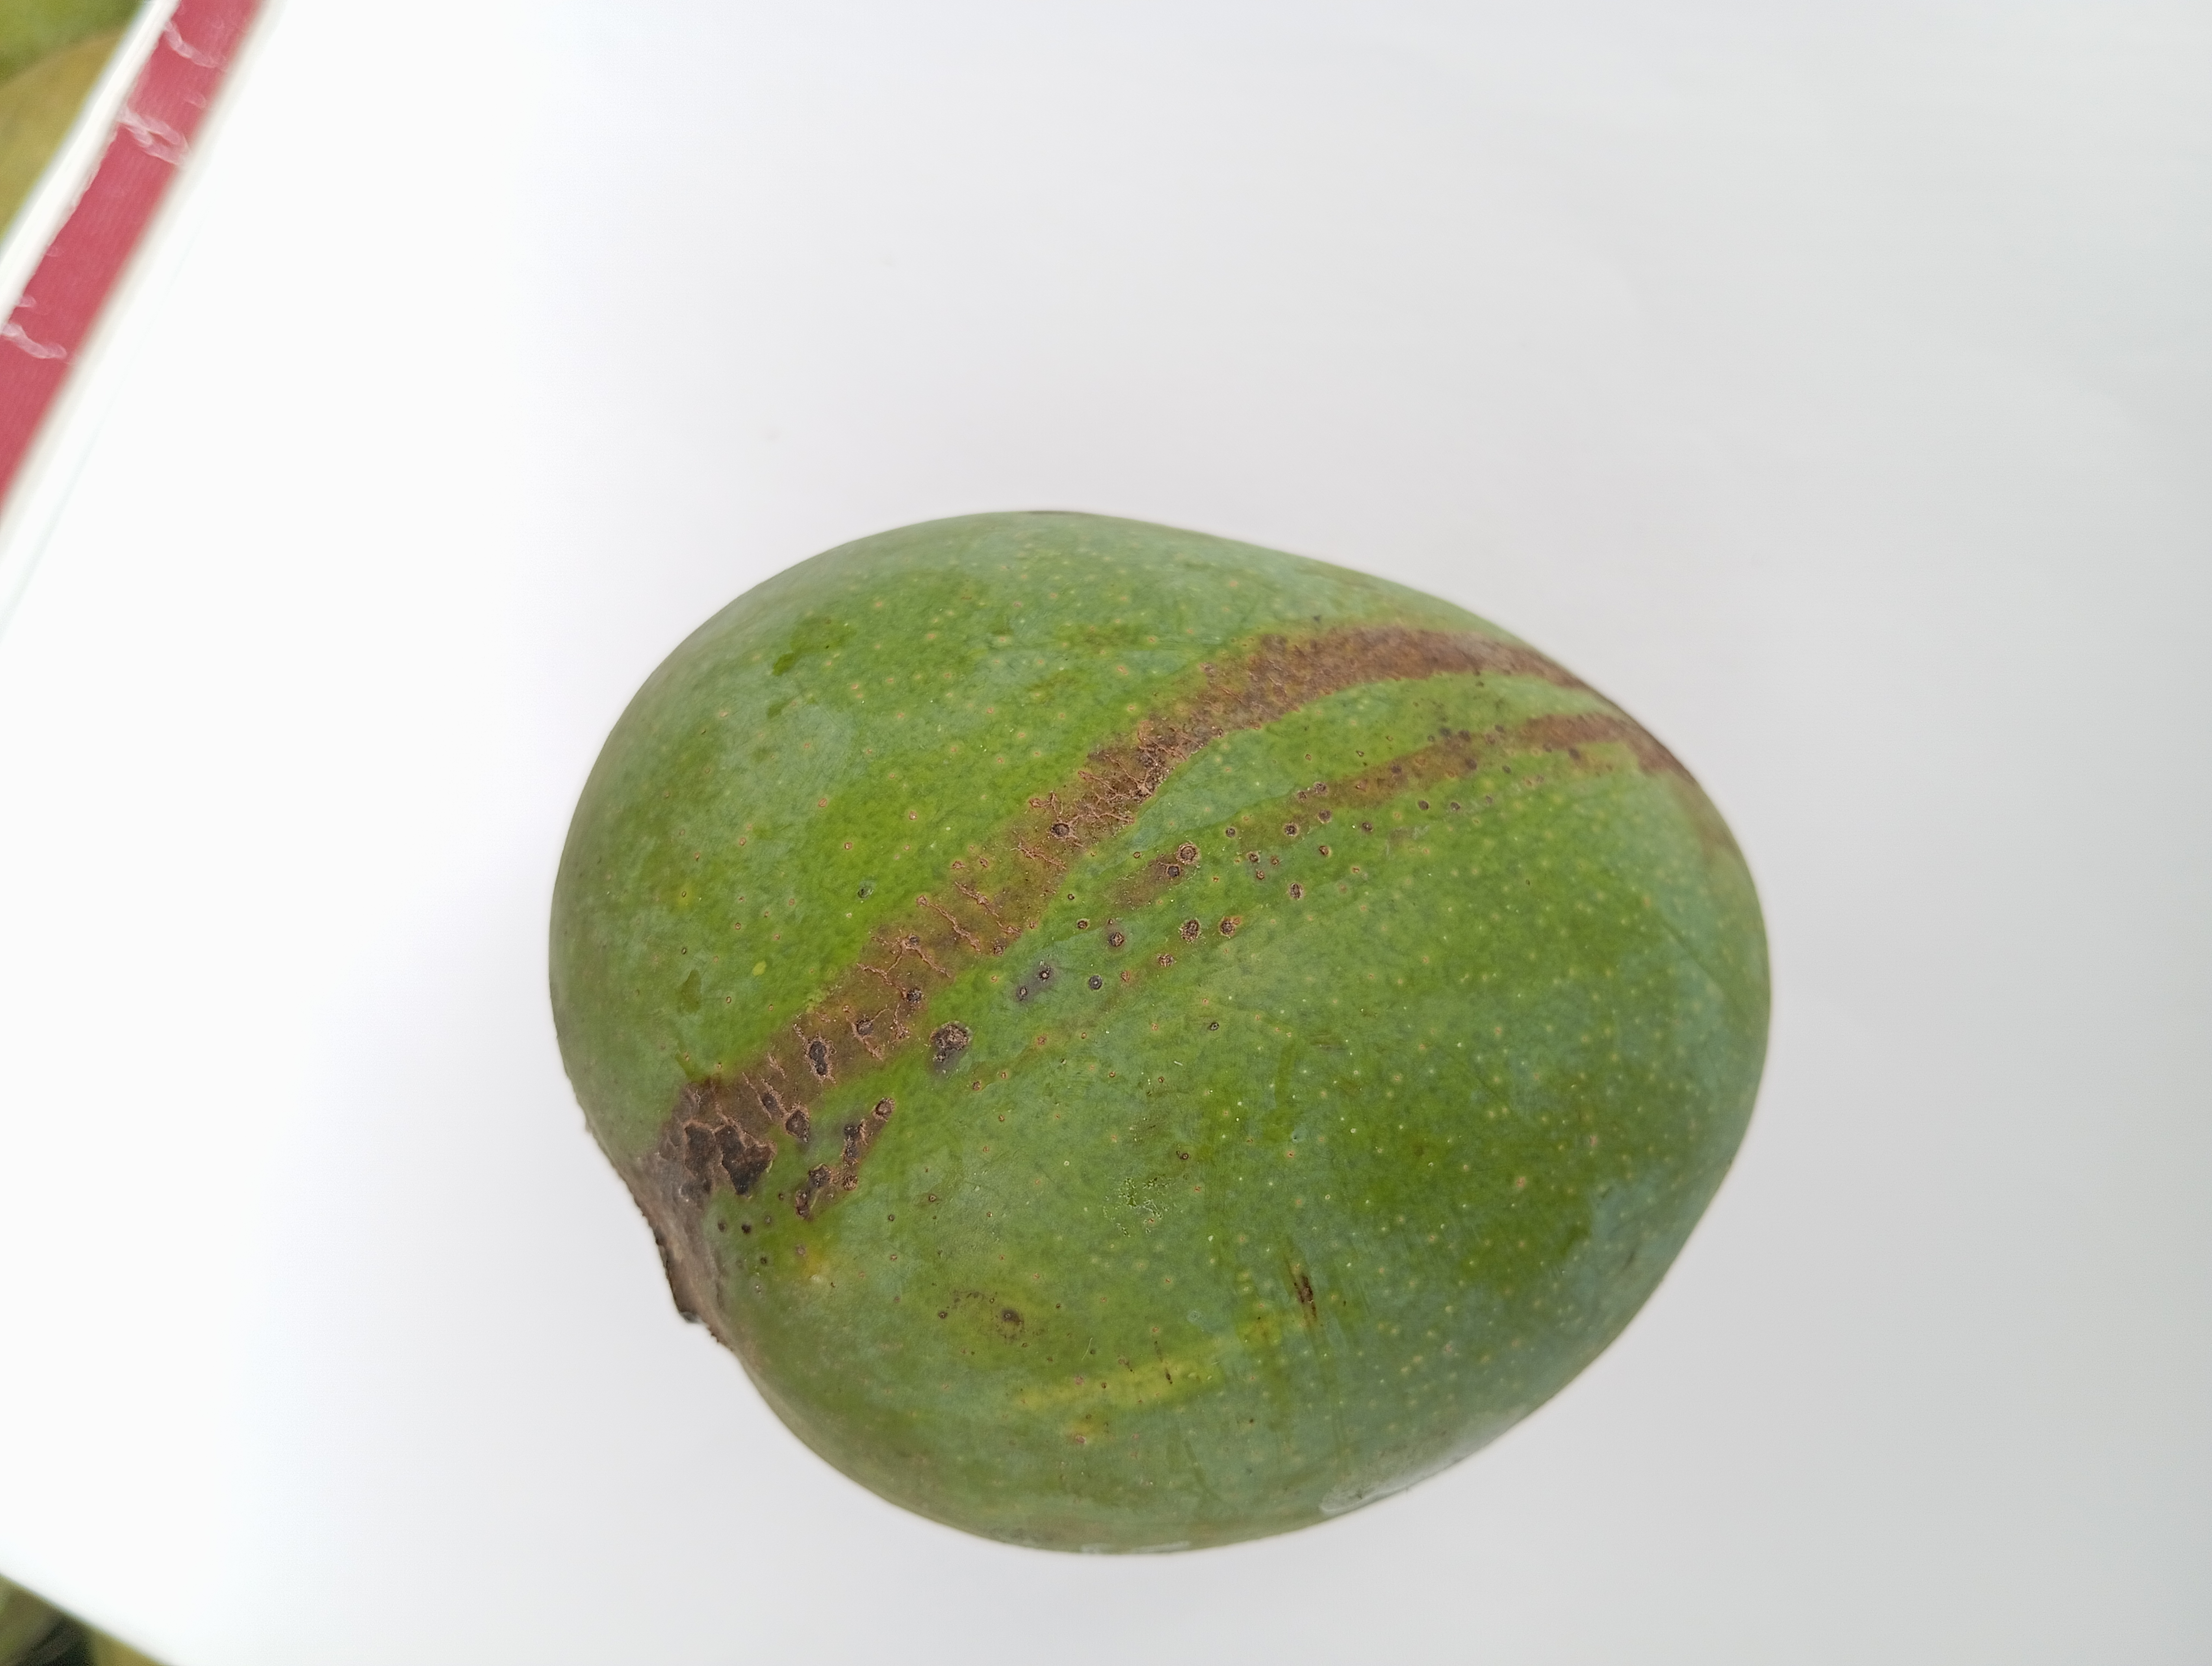
Mango variety: Himsagar